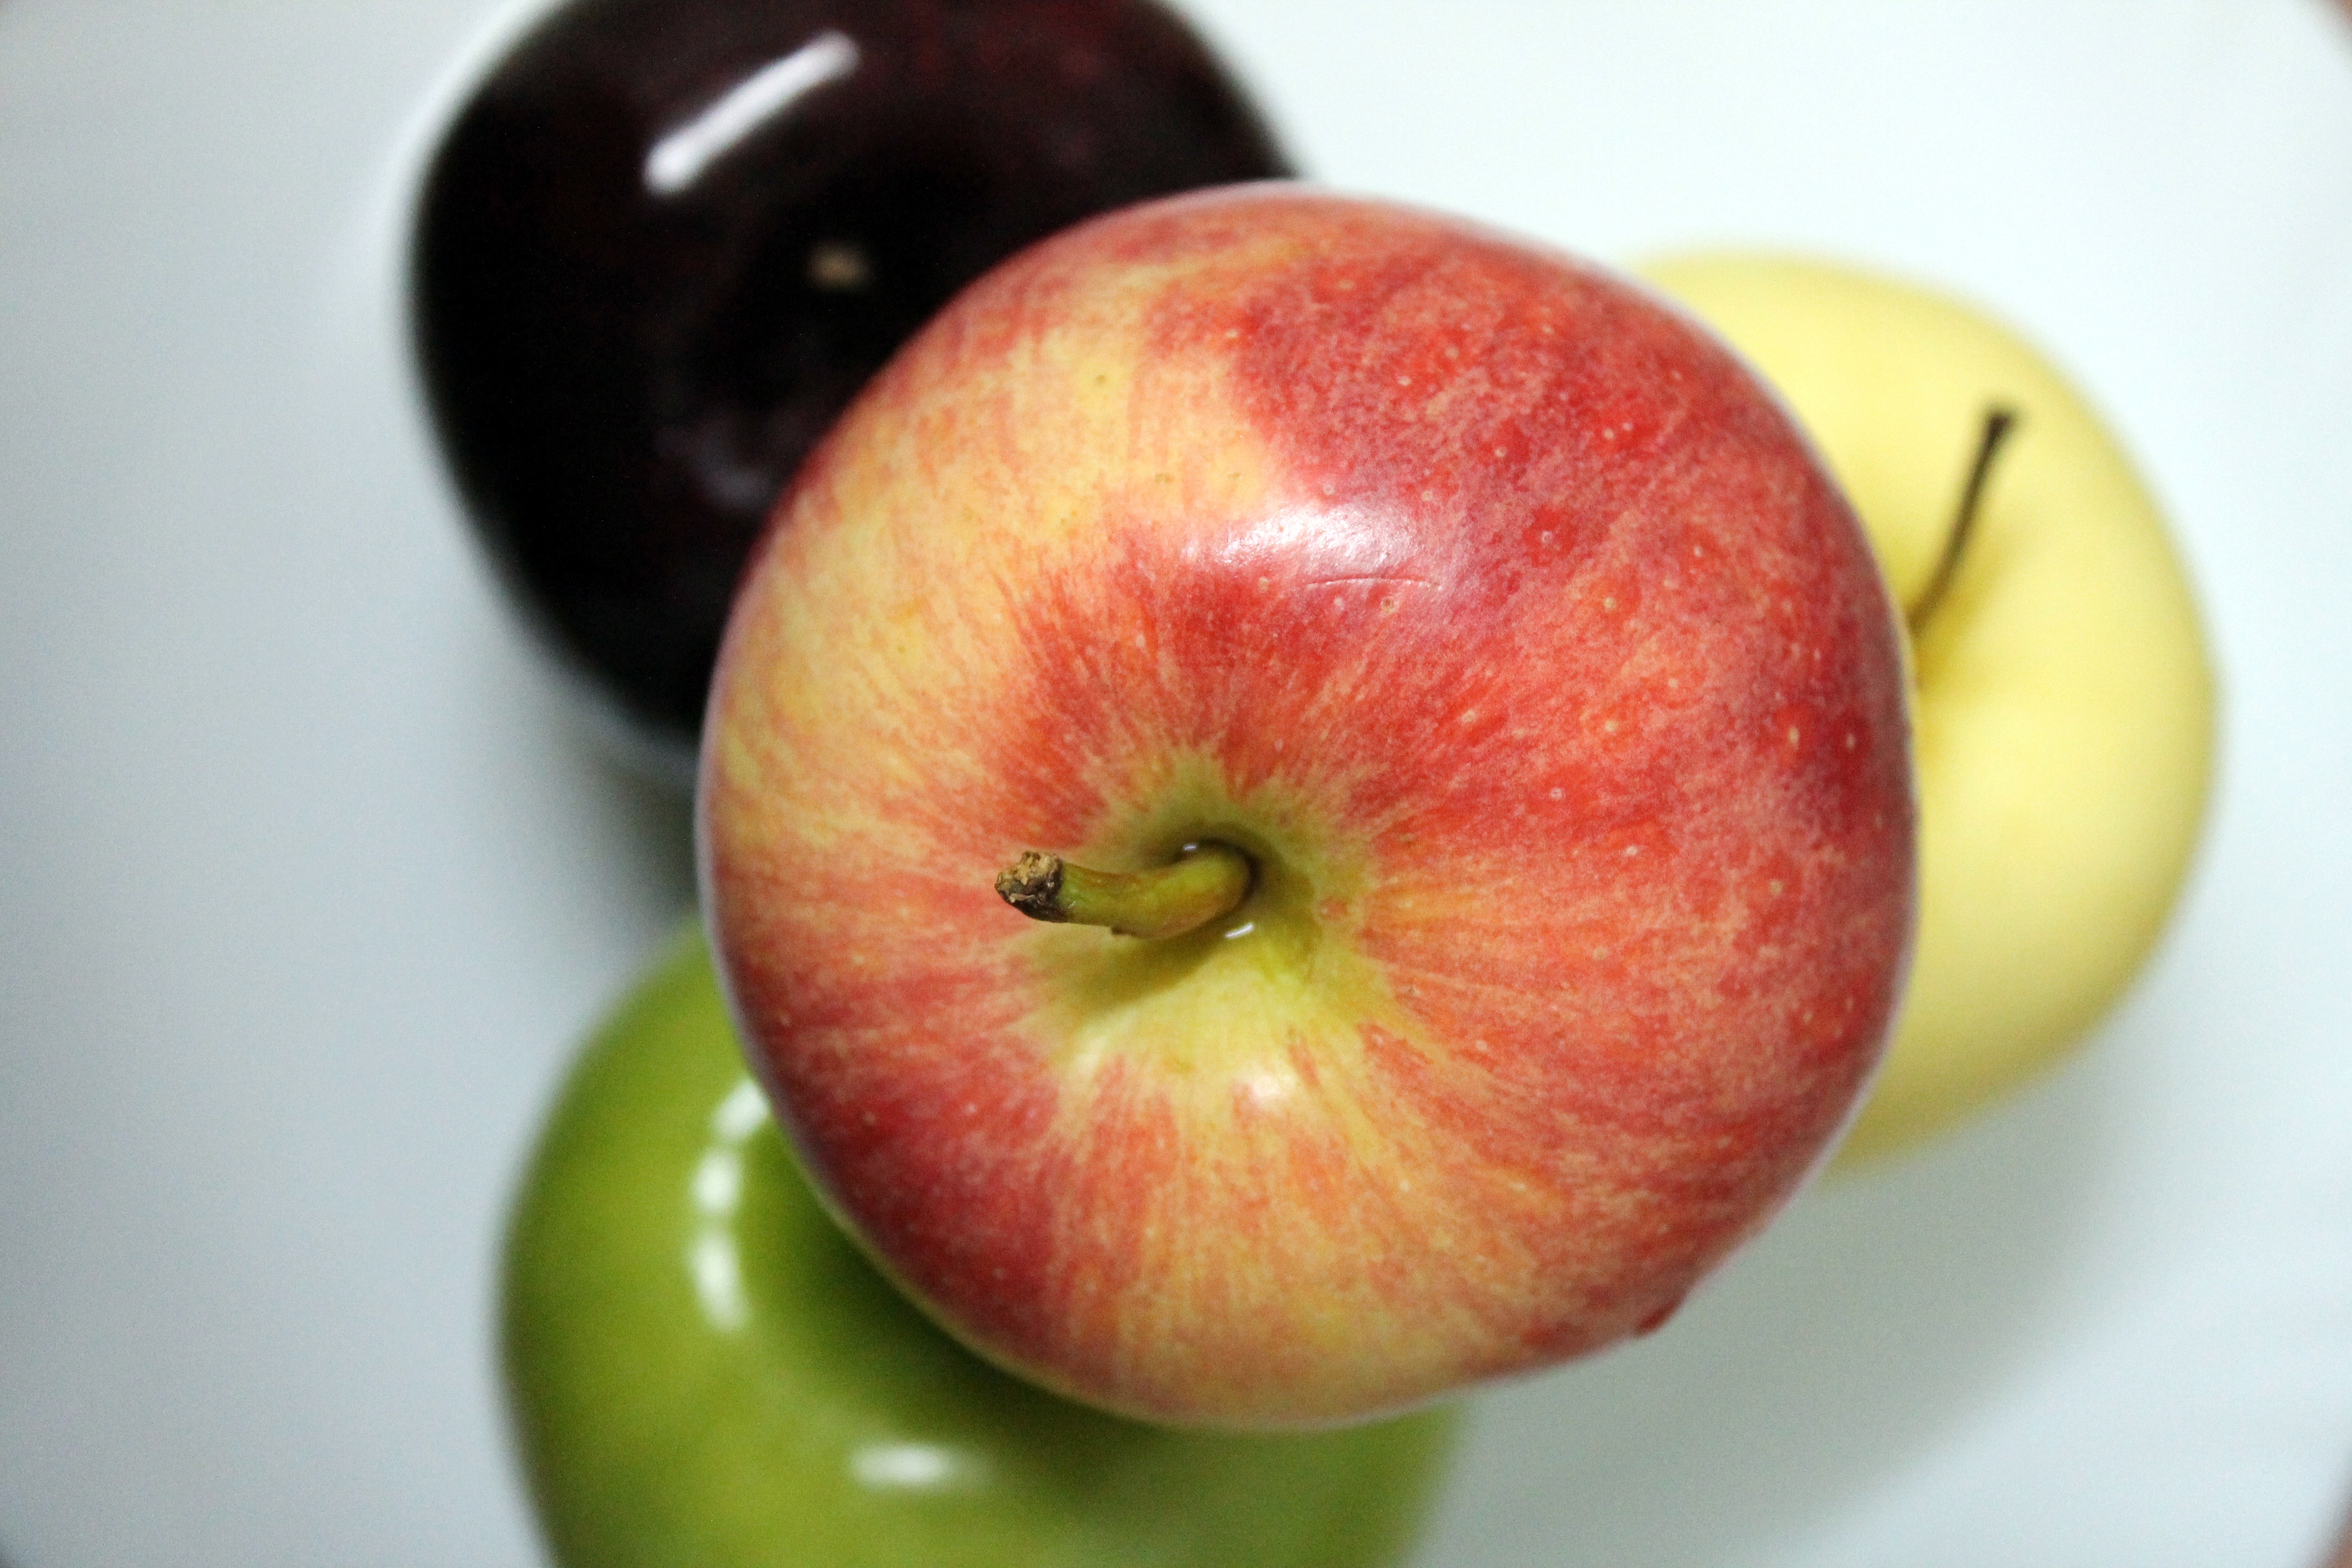
apple, nature, plant, fruit, ripe, food, red, produce, natural, fresh, juicy, health, freshness, juice, vitamin, nutrition, flowering plant, rose family, nectarine, land plant, rose order